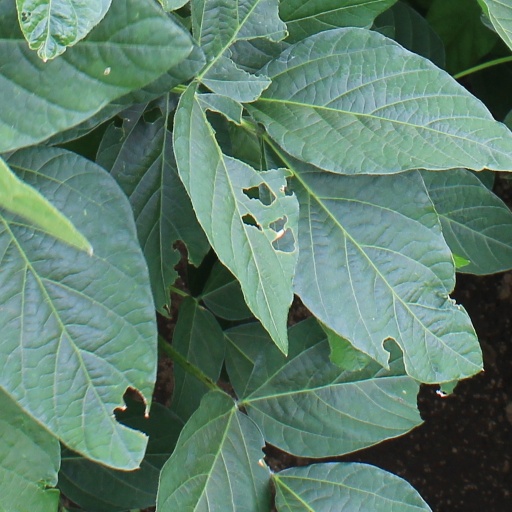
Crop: soybean